Bruno Sommerfeld piano factory

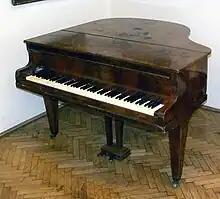
Sommerfeld piano exhibited

The only musical instruments manufacturing in Bydgoszcz that partially survived through the post war years was the "Bydgoszcz Accordion Factory", established in 1949–1950, which ceased operating in 1972–1973.